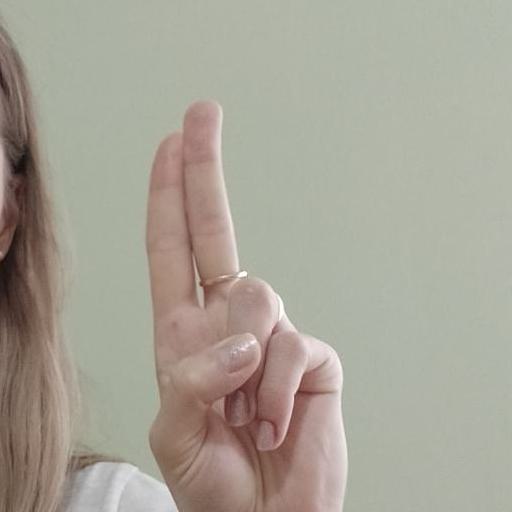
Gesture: two_up